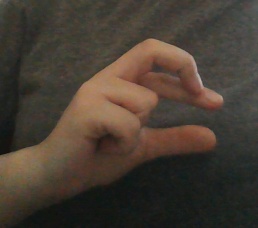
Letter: thal